No. 207 Squadron RAF

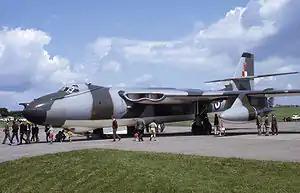
Vickers Valiant B.1 of No. 207 Squadron at Filton Airport, Bristol, in the 1960s.

After moving to RAF Mildenhall in 1949 and briefly replacing the Lancaster with the Avro Lincoln, the Squadron was disbanded on 1 March 1950. Re-formed on 4 June 1951 at RAF Marham, No. 207 Squadron flew the Boeing Washington B.1 until March 1954, when it was replaced by the English Electric Canberra, which remained in service with the squadron until it disbanded on 27 March 1956.